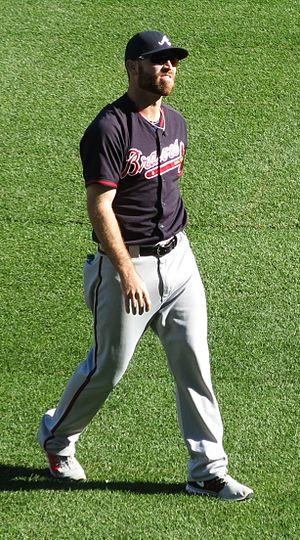
Christopher Withrow est un lanceur de relève droitier de la Ligue majeure de baseball.